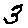
Label: 3